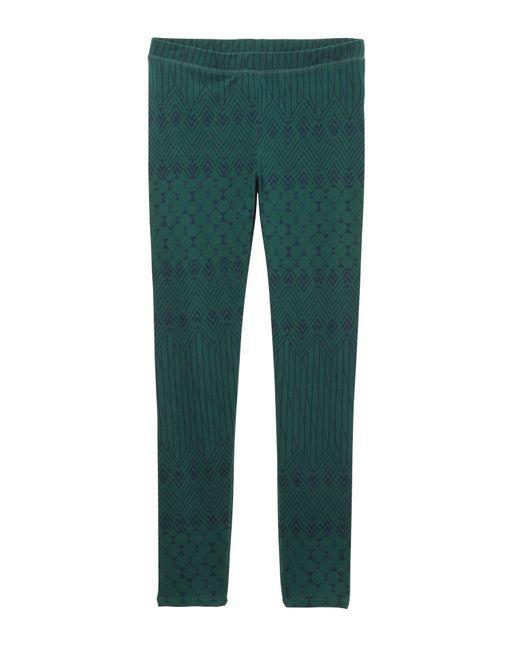
baumwoll-Lycra-Hose, grün bedruckte Farbe, elastischer Bund, ideal für zu Hause im Sommer oder für informelle Ausflüge